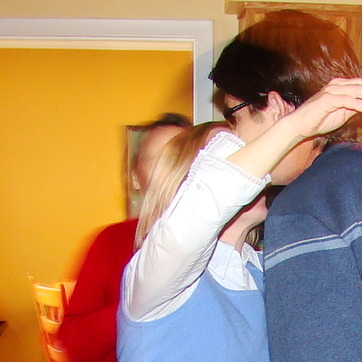
Material: hair